Dušan Kožíšek

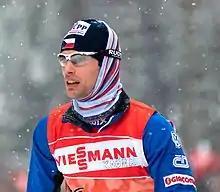
Dušan Kožíšek in 2010

Dušan Kožíšek (born 25 April 1983 in Jilemnice) is a Czech cross-country skier who has been competing since 2002. He won a bronze medal in the team sprint (with Martin Koukal) at the 2005 FIS Nordic World Ski Championships in Oberstdorf and finished 38th in the individual sprint in those same games. Kožíšek repeated the success in the team sprint at the 2007 FIS Nordic World Ski Championships in Sapporo when he won a bronze medal, this time with Milan Šperl. Kožíšek also finished 17th in the individual sprint at those same games.